History of radiation protection

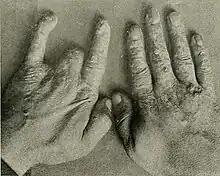
Auto-photographic documentation of the radiation damage to the hands of Kassabian

The Armenian-American radiologist Mihran Krikor Kassabian (1870-1910), vice president of the American Roentgen Ray Society (ARRS), was concerned about the irritating effects of X-rays. In a publication, he mentioned his increasing problems with his hands. Although Kassabian recognized X-rays as the cause, he avoided making this reference so as not to hinder the progress of radiology. In 1902, he suffered a severe radiation burn on his hand. Six years later, the hand became necrotic and two fingers of his left hand were amputated. Kassabian kept a diary and photographed his hands as the tissue damage progressed. He died of cancer in 1910.